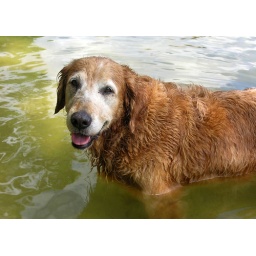
Sophie loves to swim and she loves the beach and water at my mom's house on the bayou in NW Florida.